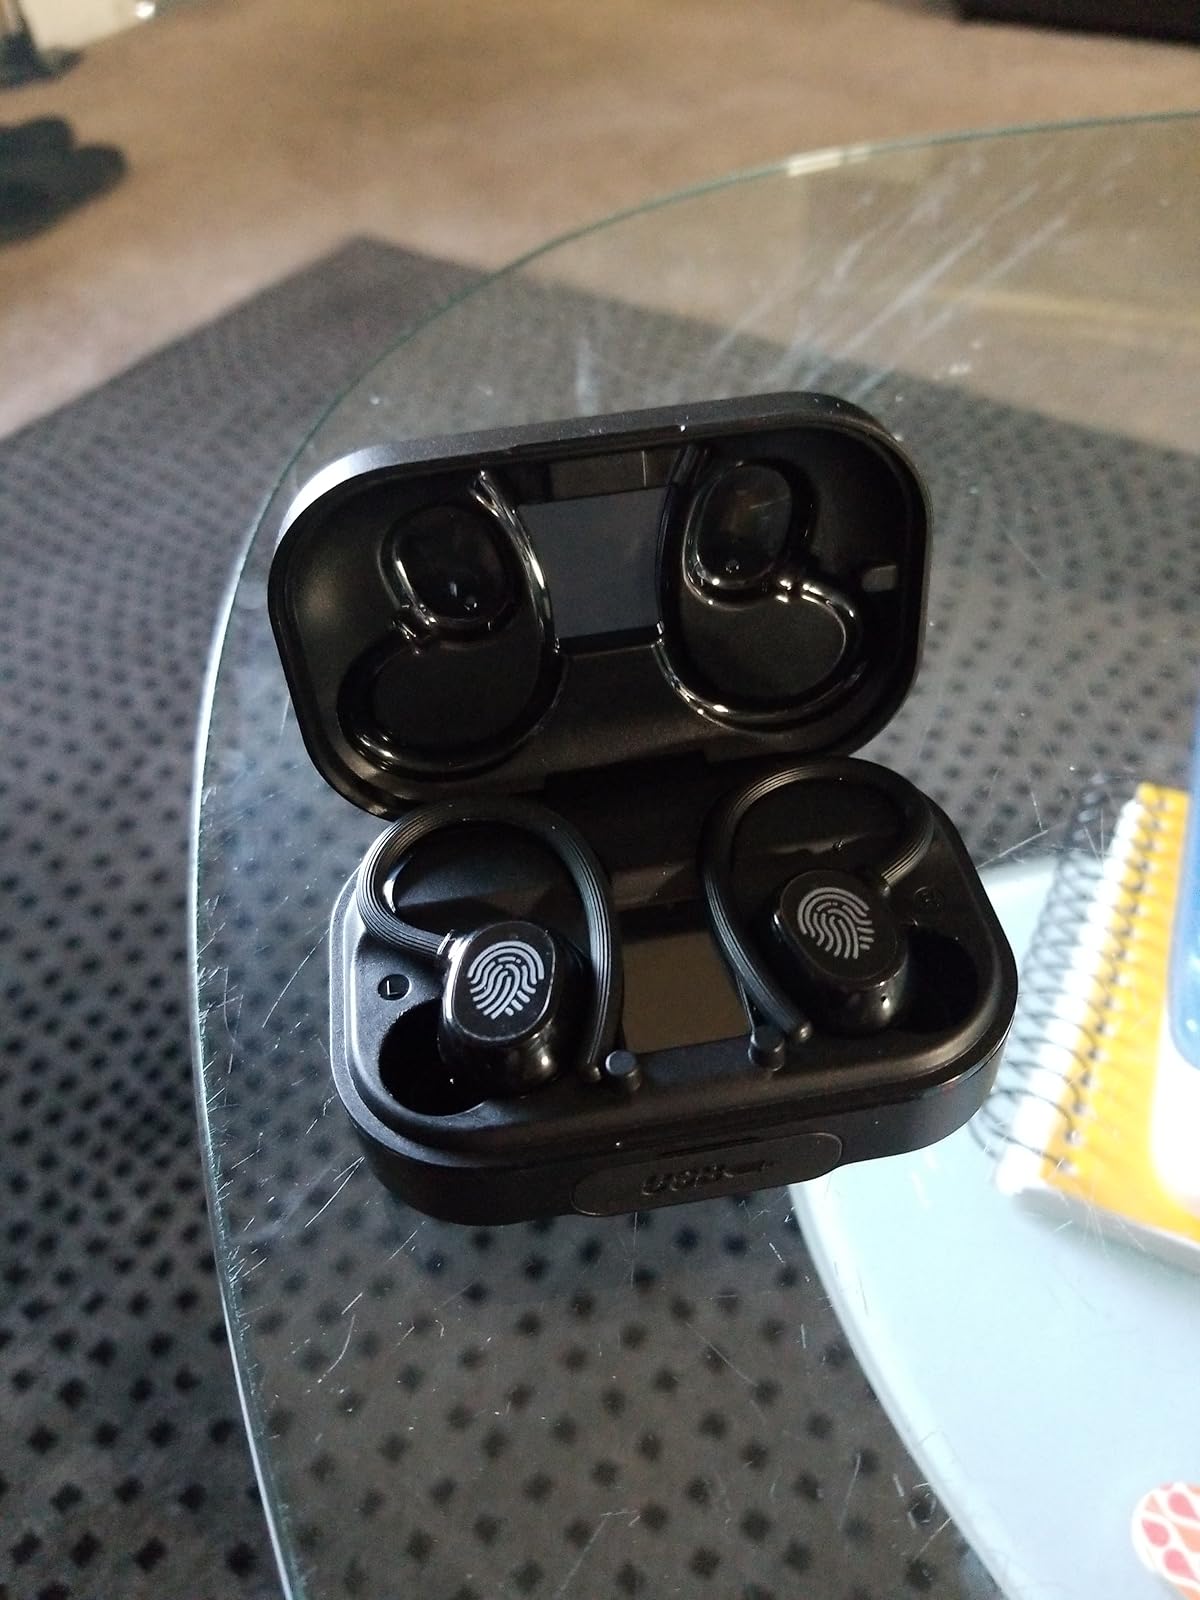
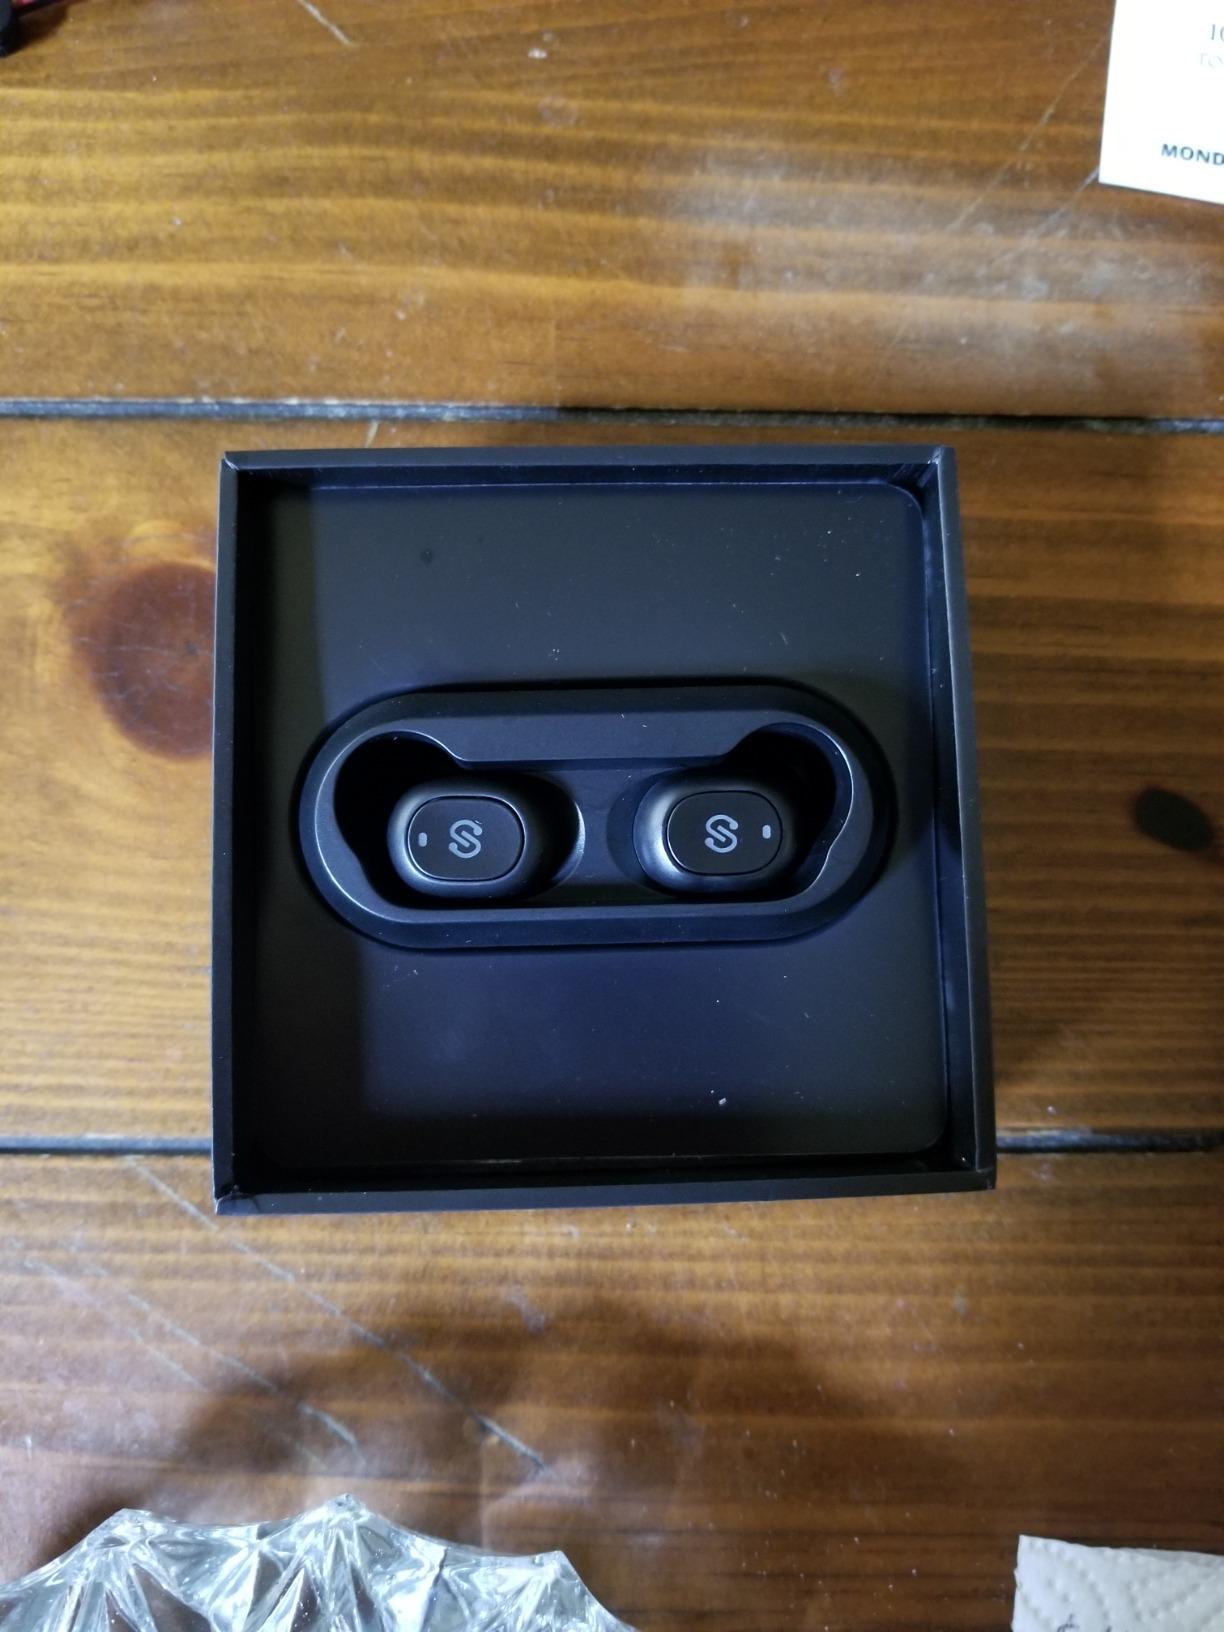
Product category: earbuds
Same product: no